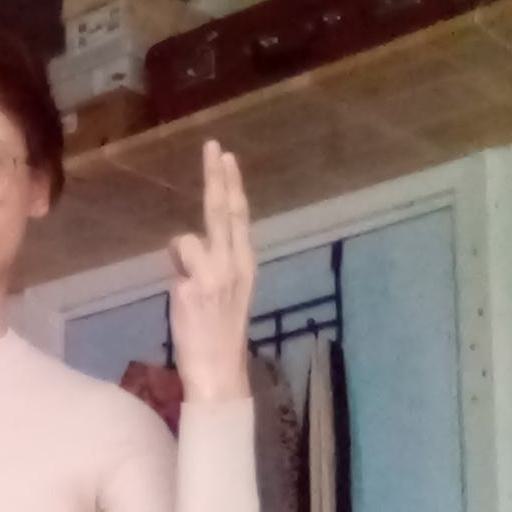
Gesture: two_up_inverted